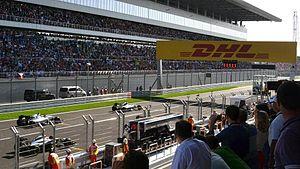
Le championnat du monde de Formule 1 2014, 65ᵉ édition du championnat du monde des pilotes de Formule 1, comporte dix-neuf Grands Prix. Il commence à Melbourne le 16 mars et s'achève à Abou Dabi le 23 novembre. Il est notamment marqué par l'adoption de nouveaux règlements techniques et sportifs : les moteurs V8 atmosphériques des monoplaces sont remplacés par des moteurs V6 turbocompressés à double système de récupération d'énergie ; l'attribution des points est doublée pour la dernière manche du championnat à Abou Dabi ; les pilotes gardent les mêmes numéros d'une saison sur l'autre, sauf le nᵒ 1 attribué au champion du monde ; le Grand Prix d'Autriche fait son retour au calendrier et un nouveau Grand Prix est organisé en Russie, à Sotchi.
Le Grand Prix automobile de Russie 2014, disputé le 12 octobre 2014, à Adler, sur l'autodrome de Sotchi, est la 913ᵉ épreuve du championnat du monde de Formule 1 courue depuis 1950. Il s'agit de la première édition du Grand Prix de Russie comptant pour le championnat du monde de Formule 1, et de la seizième manche du championnat 2014. Dessiné par Hermann Tilke, ce nouveau circuit urbain situé à Adler au bord de la mer Noire, serpente au milieu des installations du parc olympique de Sotchi où se sont déroulés, en février 2014, les Jeux olympiques d'hiver.